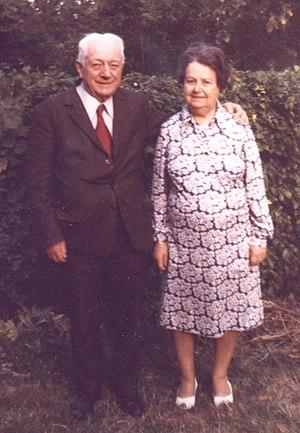
Romain Baron et sa femme (archives familiales).
Romain Baron, né à Marcy en 1898 et mort à Nevers en 1985 est un écrivain, professeur de lettres et historien français.
Corvol-d'Embernard est une commune française, située dans le département de la Nièvre en région Bourgogne-Franche-Comté.
Marcy est une commune française située dans le département de la Nièvre, en région Bourgogne-Franche-Comté.